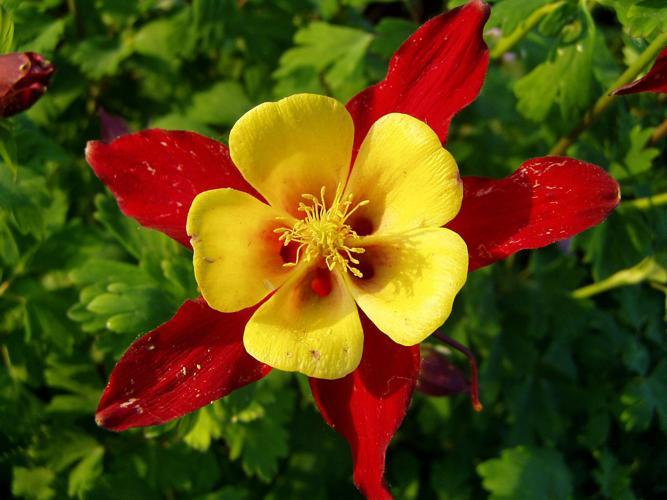
Label: columbine